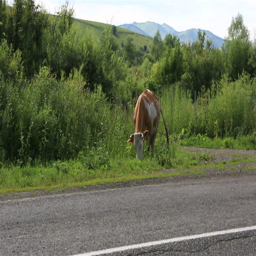
cows go on the road .